Romanesque architecture in Spain

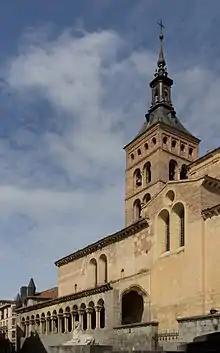
Façade of in Segovia, which has kept traces of paint into the twentieth century.

In Spanish buildings towers are located in different parts of the church: on the sides, over the transept and, in very special cases, over the straight section of the apse, as in the churches of the city of Sahagún in León. This placement was because, being built of brick, a material less consistent than stone, the builders had to locate the towers in the strongest, more resistant section, usually at the apses. A façade made up of two towers was not very common and usually seen only in temples of great importance.